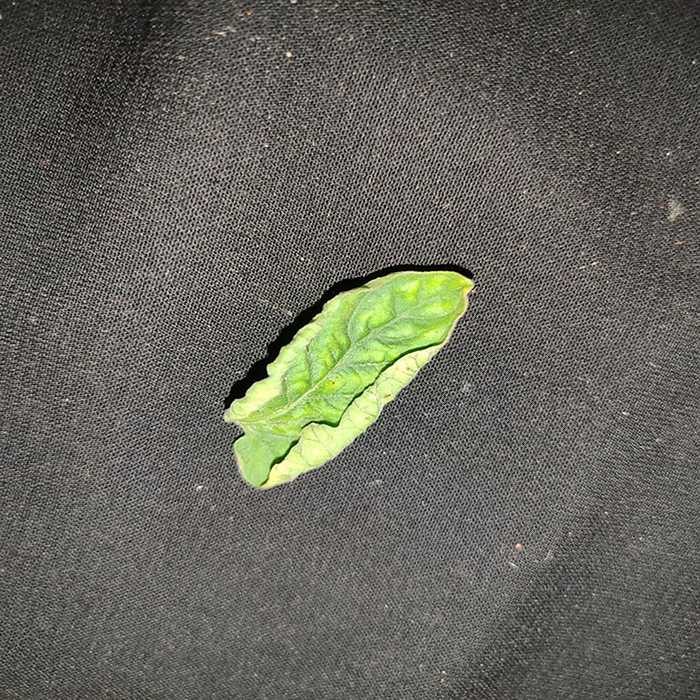
Plant: Tomato
Label: Tomato leaf curl virus